Westbourne, Dorset

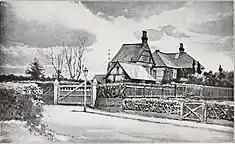
Robert Louis Stevenson's house Skerryvore

The subarea known as Alum Chine (a chine being the local name for a deep gorge caused by river erosion extending to the sea) provides a pathway to the beach, and is crossed by a pedestrian suspension bridge.